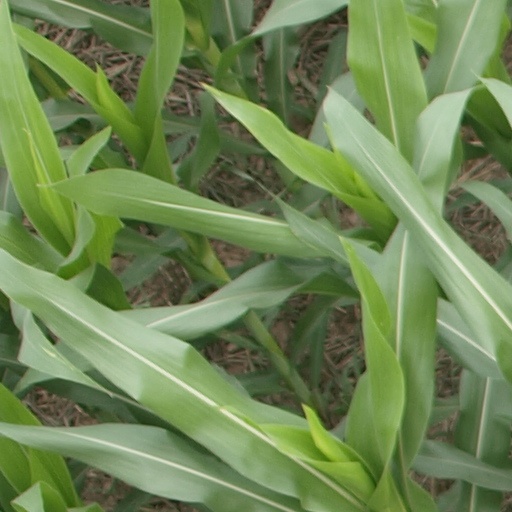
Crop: maize; corn